Julia Sears

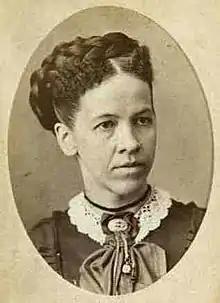
Julia Ann Sears, c. 1872

Julia Ann Sears (1839–1929) was a pioneering academic and suffragist, achieving a milestone early in her career as she became the first woman to head a public college in the United States, in 1872. The school was Mankato Normal School, now Minnesota State University, Mankato, which named a residence hall after Sears in 2008. Sears was an active suffragist in Tennessee.